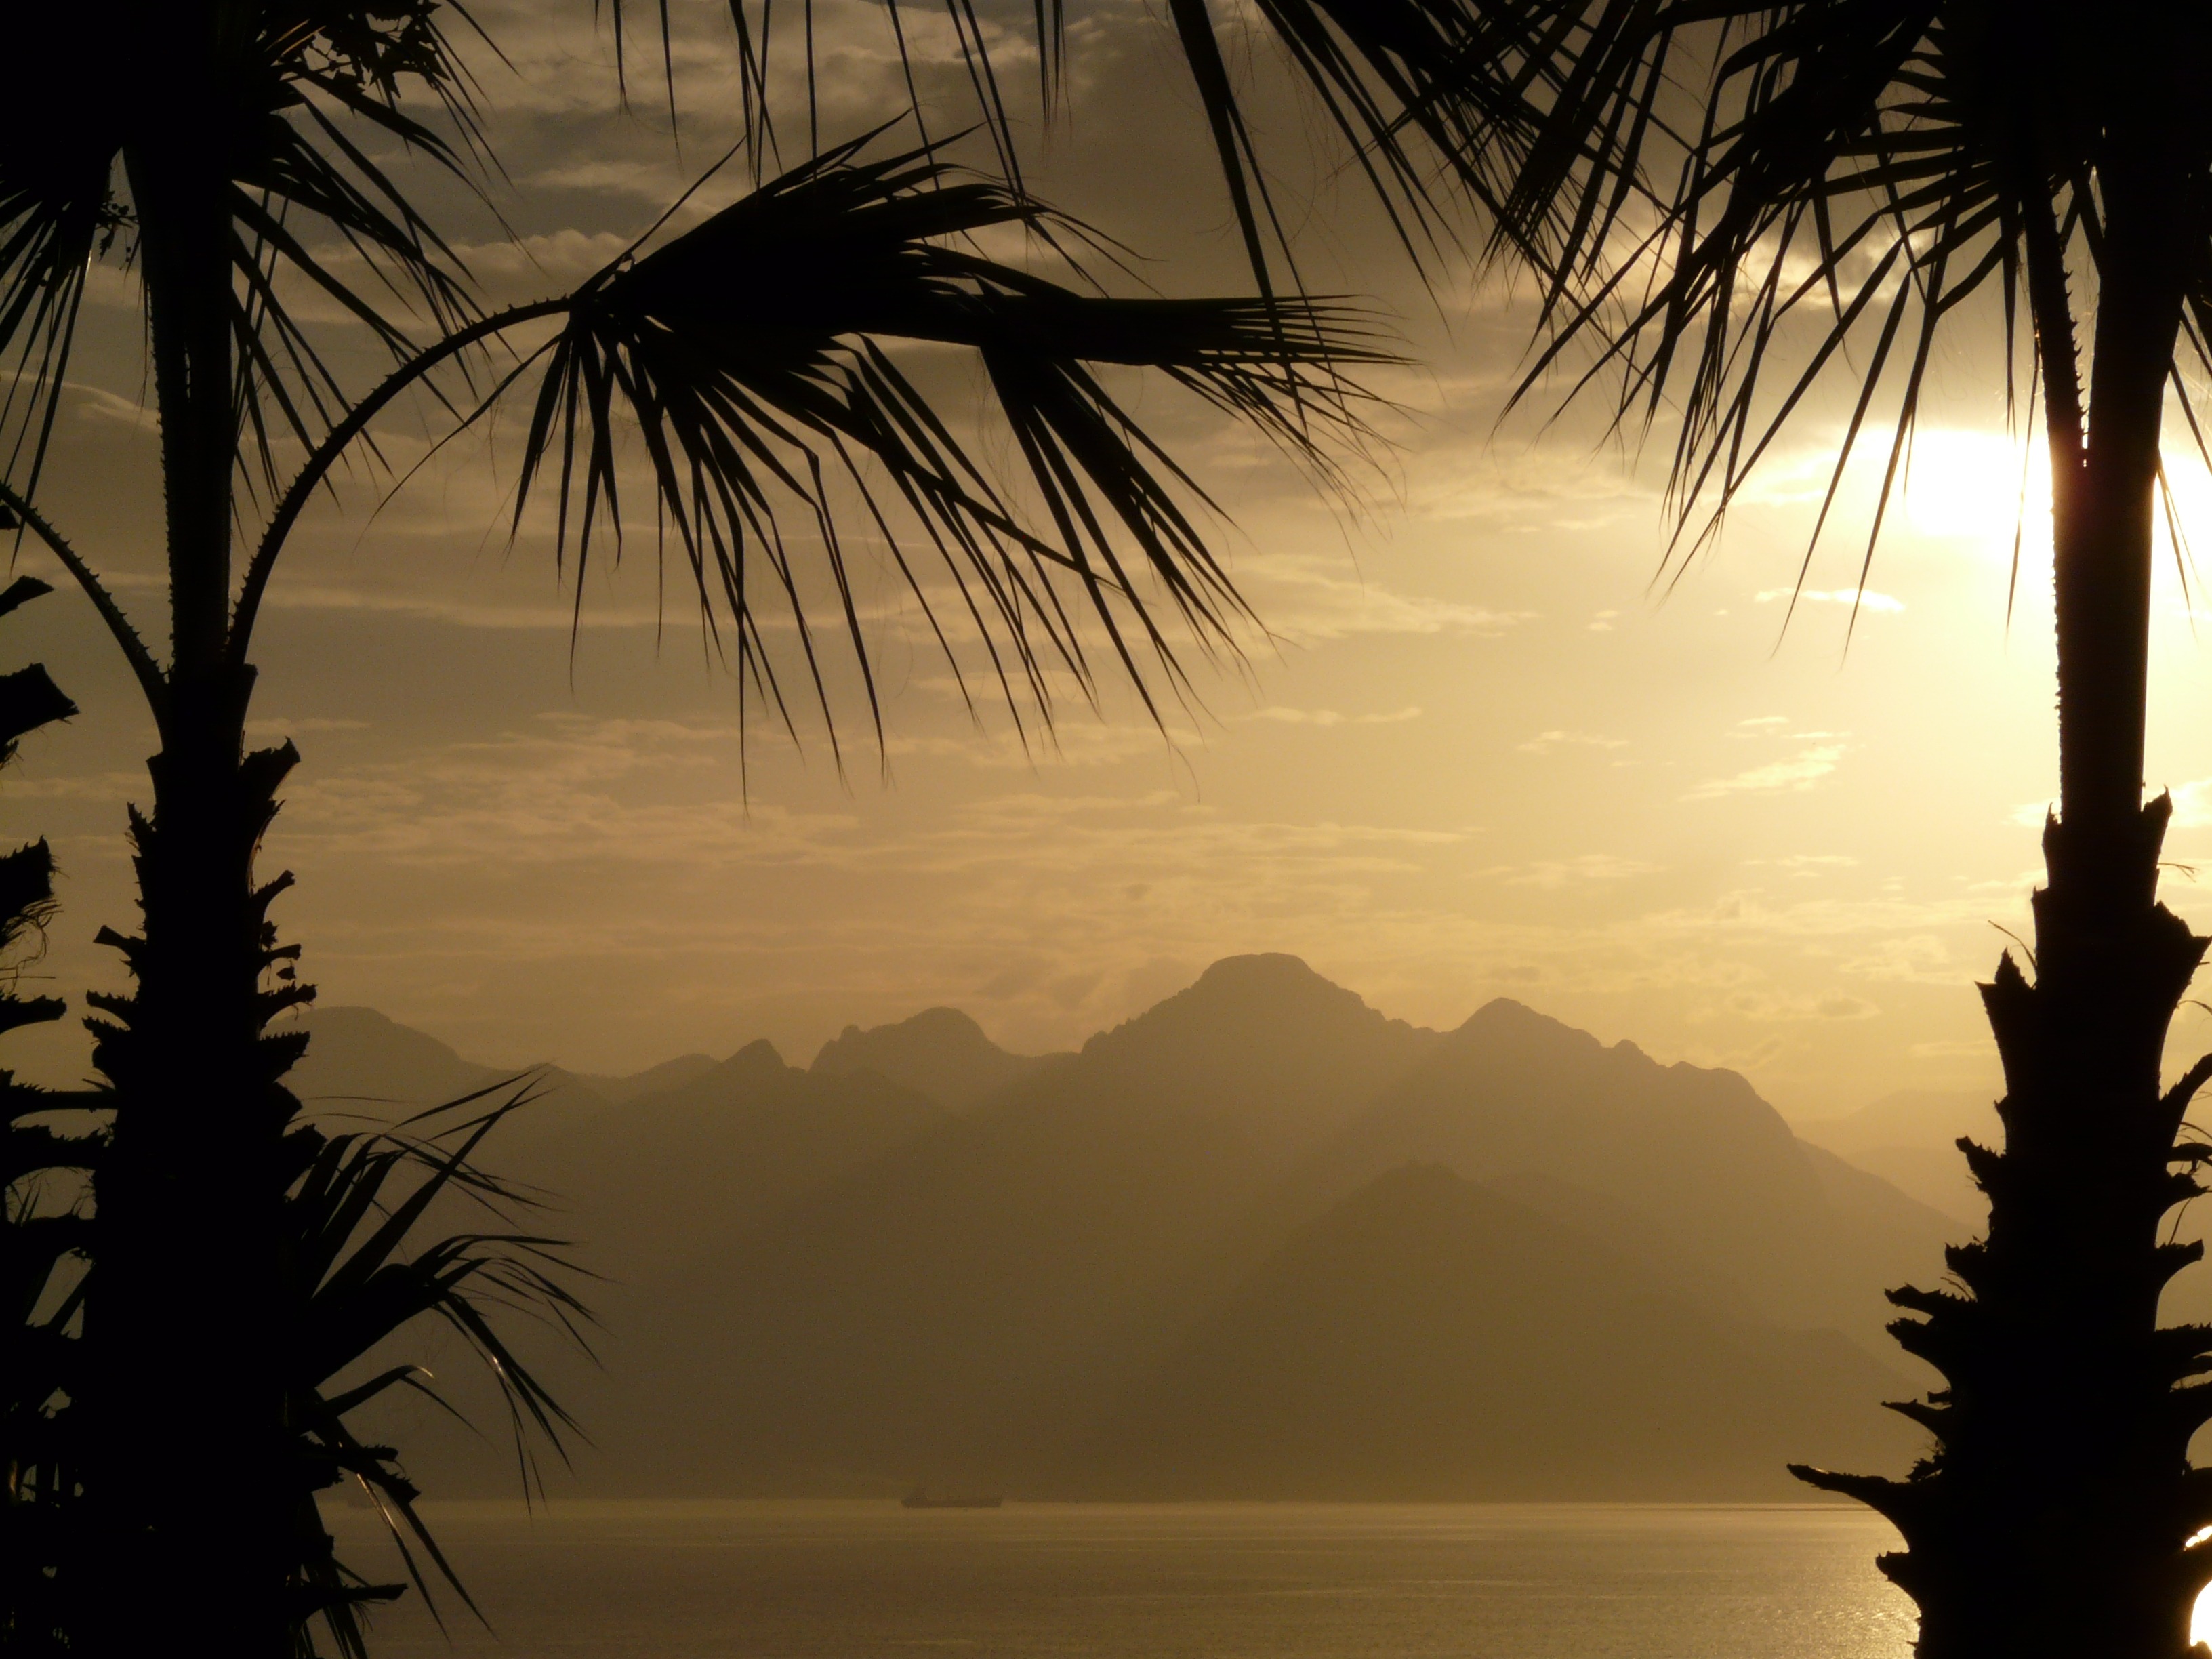
sea, tree, nature, ocean, horizon, branch, sun, sunrise, sunset, mist, sunlight, morning, dawn, atmosphere, cliff, dusk, evening, reflection, holiday, mountains, turkey, outlook, idyll, palm trees, sunbeam, antalya, postkartenmotiv, turkish riviera, atmospheric phenomenon, woody plant, arecales, palm family